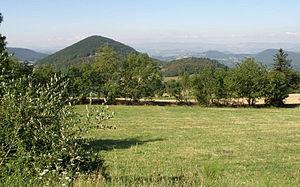
Saint-Hostien, comm. de la Haute-Loire, France. À gauche, le mont Pigier (ou mont Pidgier, graphie utilisée par l'IGN
Saint-Hostien est une commune française située dans le département de la Haute-Loire, en région Auvergne-Rhône-Alpes.